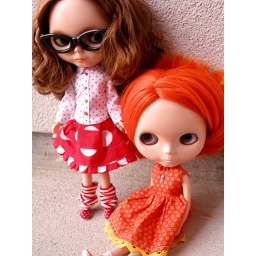
on the left is distance, wearing a 525 shirt &amp;amp; a dollymixture skirt. luke is wearing a dress by lalalady. :)